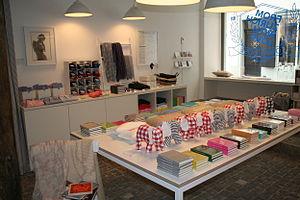
Un concept store ou magasin concept est une notion marketing décrivant un commerce de détail thématique. Le concept store peut notamment intégrer un point de restauration, lié au thème du lieu. Il se caractérise par la mise en scène d'univers créatifs mélangeants les produits et multipliant les tendances. Le concept store veut être un lieu moderne, dans l'air du temps qui met en avant l'image de ses produits créateur de styles de vie.